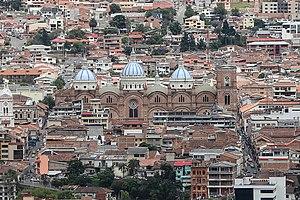
Catedral de la Inmaculada Concepción, Cuenca, Équateur
Cet article recense les sites inscrits au patrimoine mondial en Équateur.